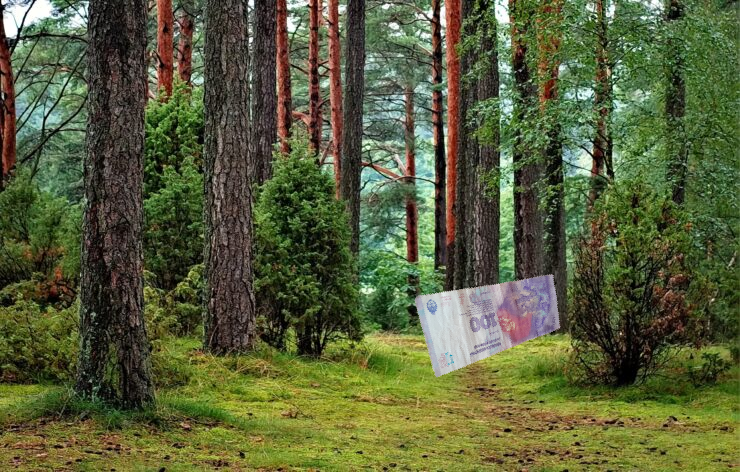
Denominación: 100